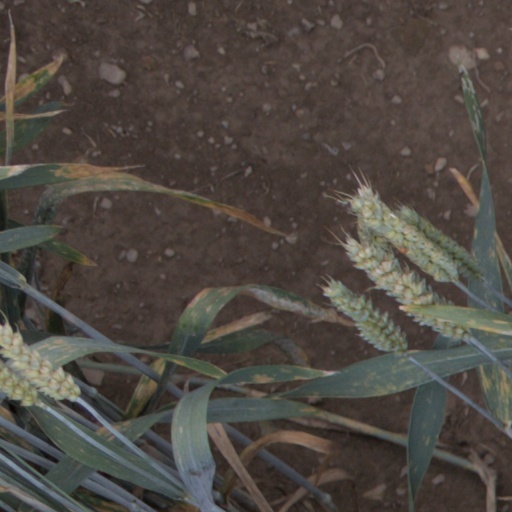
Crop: wheat